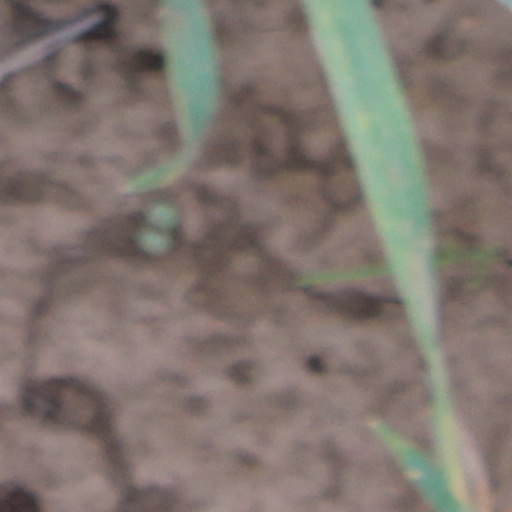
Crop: wheat